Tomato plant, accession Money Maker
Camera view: bottom (45 deg); turntable rotation: 180 degrees
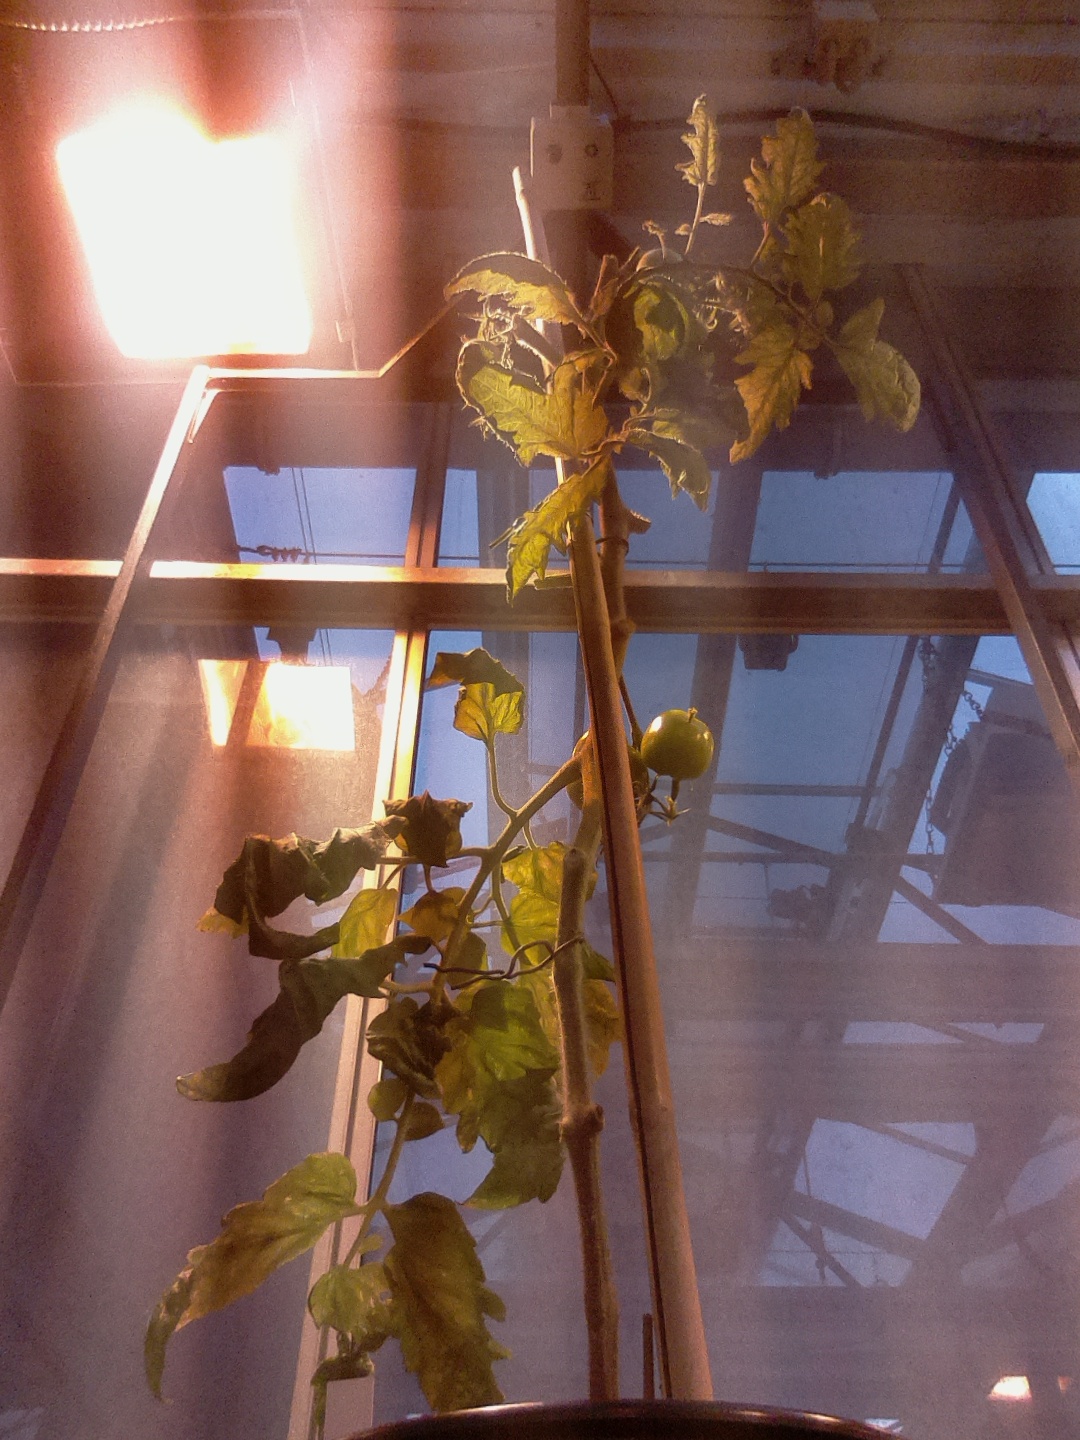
BBCH growth stage 77: 70%-80% of final fruit size